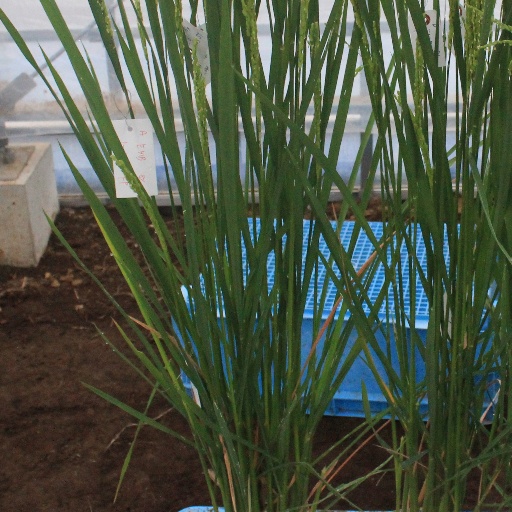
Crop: rice